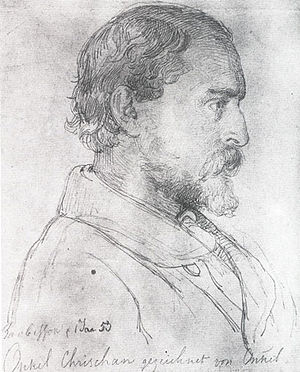
Christian Carl Magnussen
Lorenz Frølich (1820–1908), portræt af C.C. Magnussen, tegning på papir, 1853
Christian Carl Magnussen var en dansk maler. Han var fader til til billedhuggeren Harro Magnussen.